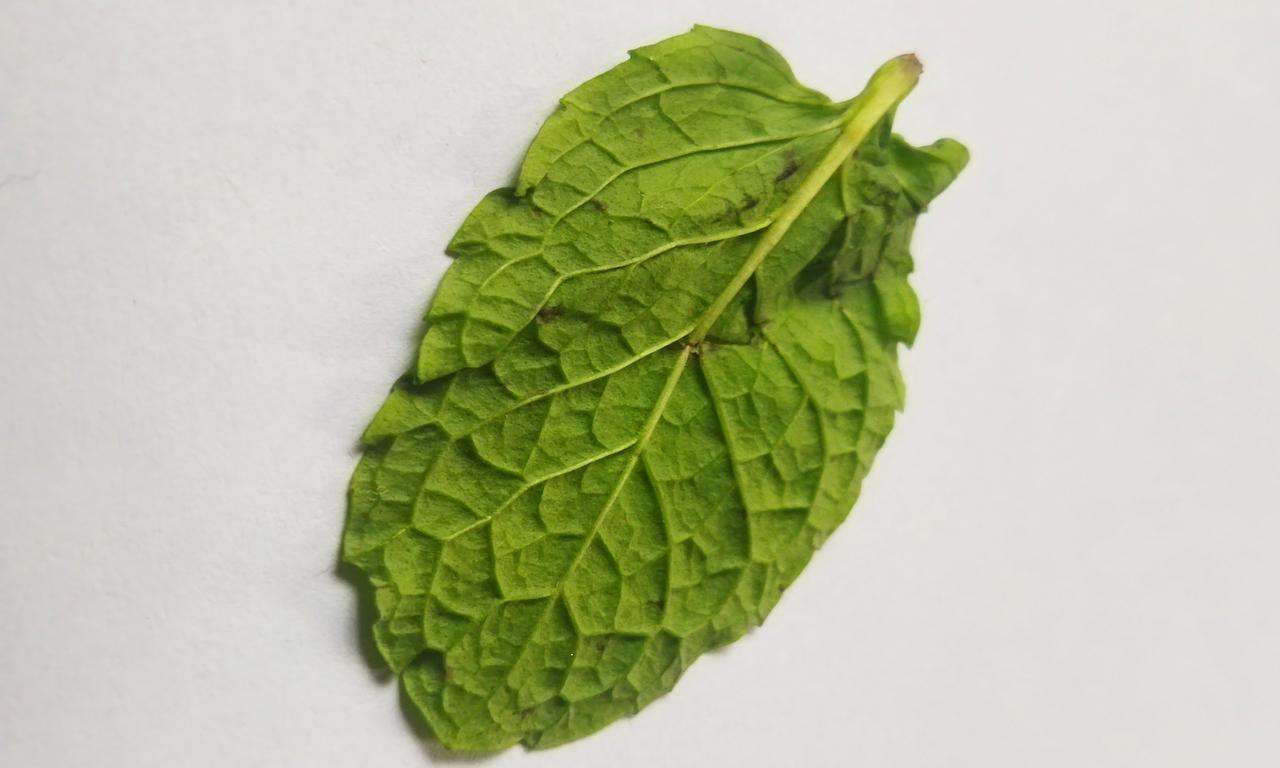
Label: Fresh